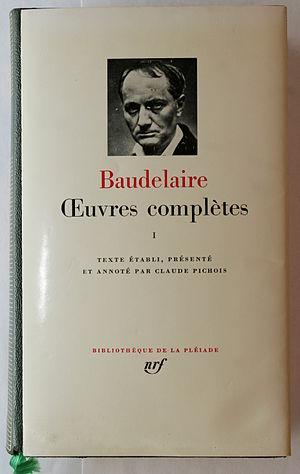
Baudelaire, collection Bibliothèque de La Pléiade, Gallimard, Œuvres complètes, volume I, jaquette. Edition de 1975. Photo par Carjat (1862).
Claude Pichois, né le 21 juillet 1925 à Paris 17ᵉ et mort le 12 octobre 2004 à Neuilly-sur-Seine, est un universitaire français, spécialiste de la littérature française du XIXᵉ siècle notamment de Philarète Chasles et de Charles Baudelaire.